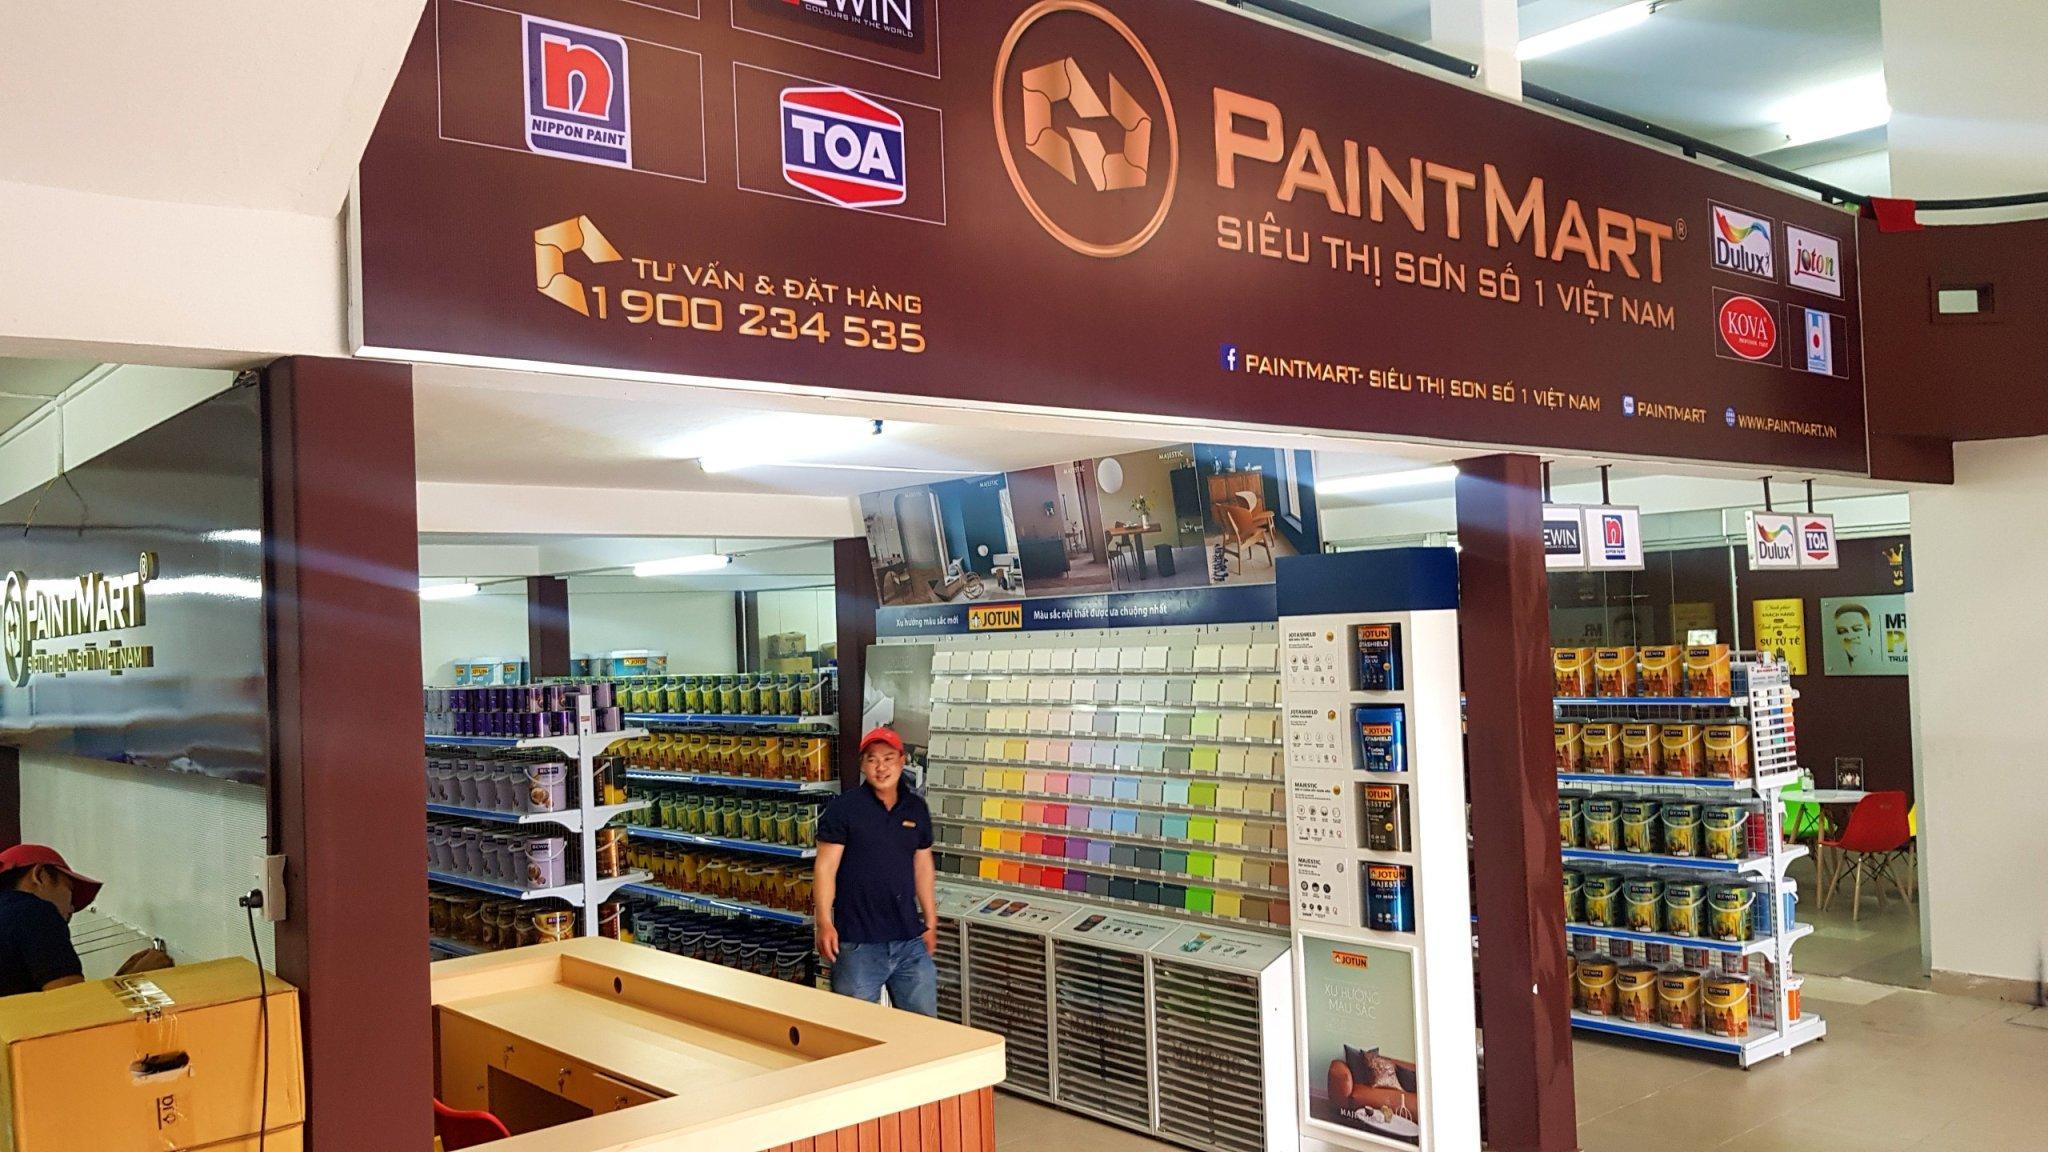
một người đàn ông đang đứng cạnh một kệ hàng trong siêu thị